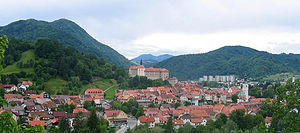
Škofja Loka
Udsigt over Škofja Loka
Škofja Loka er en by i det centrale Slovenien, med et indbyggertal på ca. 11.900. Byens historie daterer sig tilbage til det 10. århundrede.